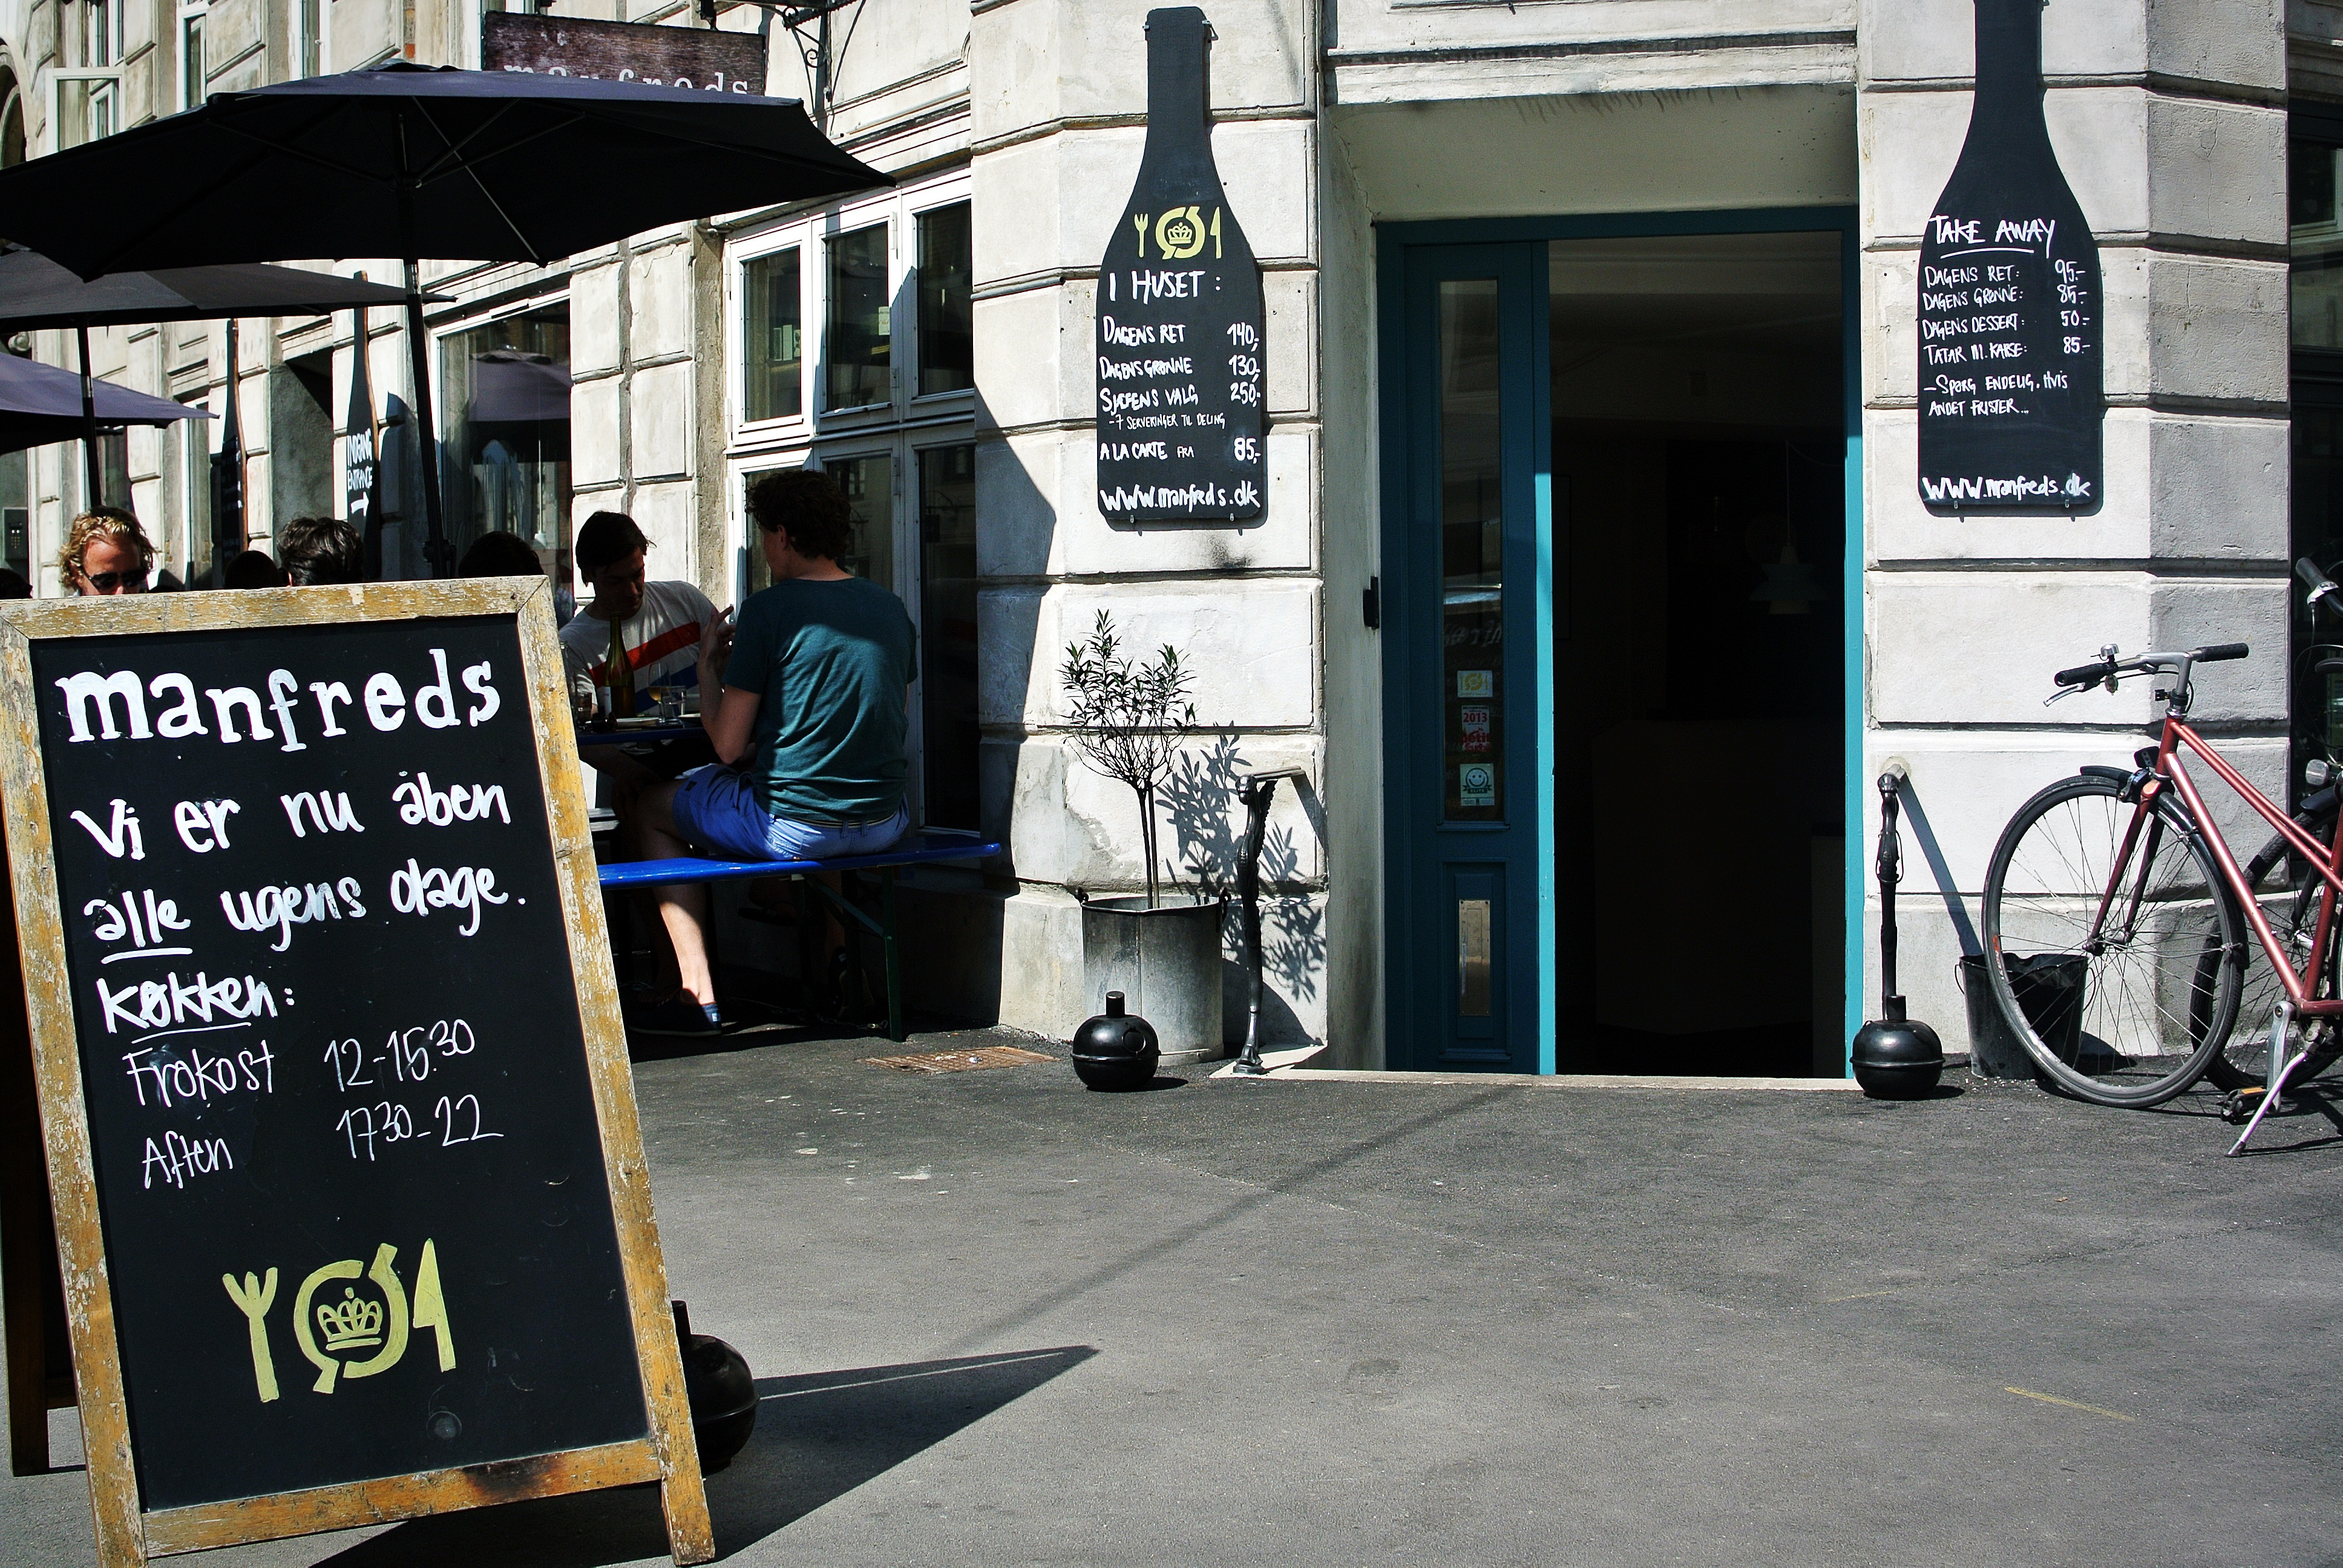
cafe, road, street, restaurant, copenhagen, urban area, manfreds, street restaurant